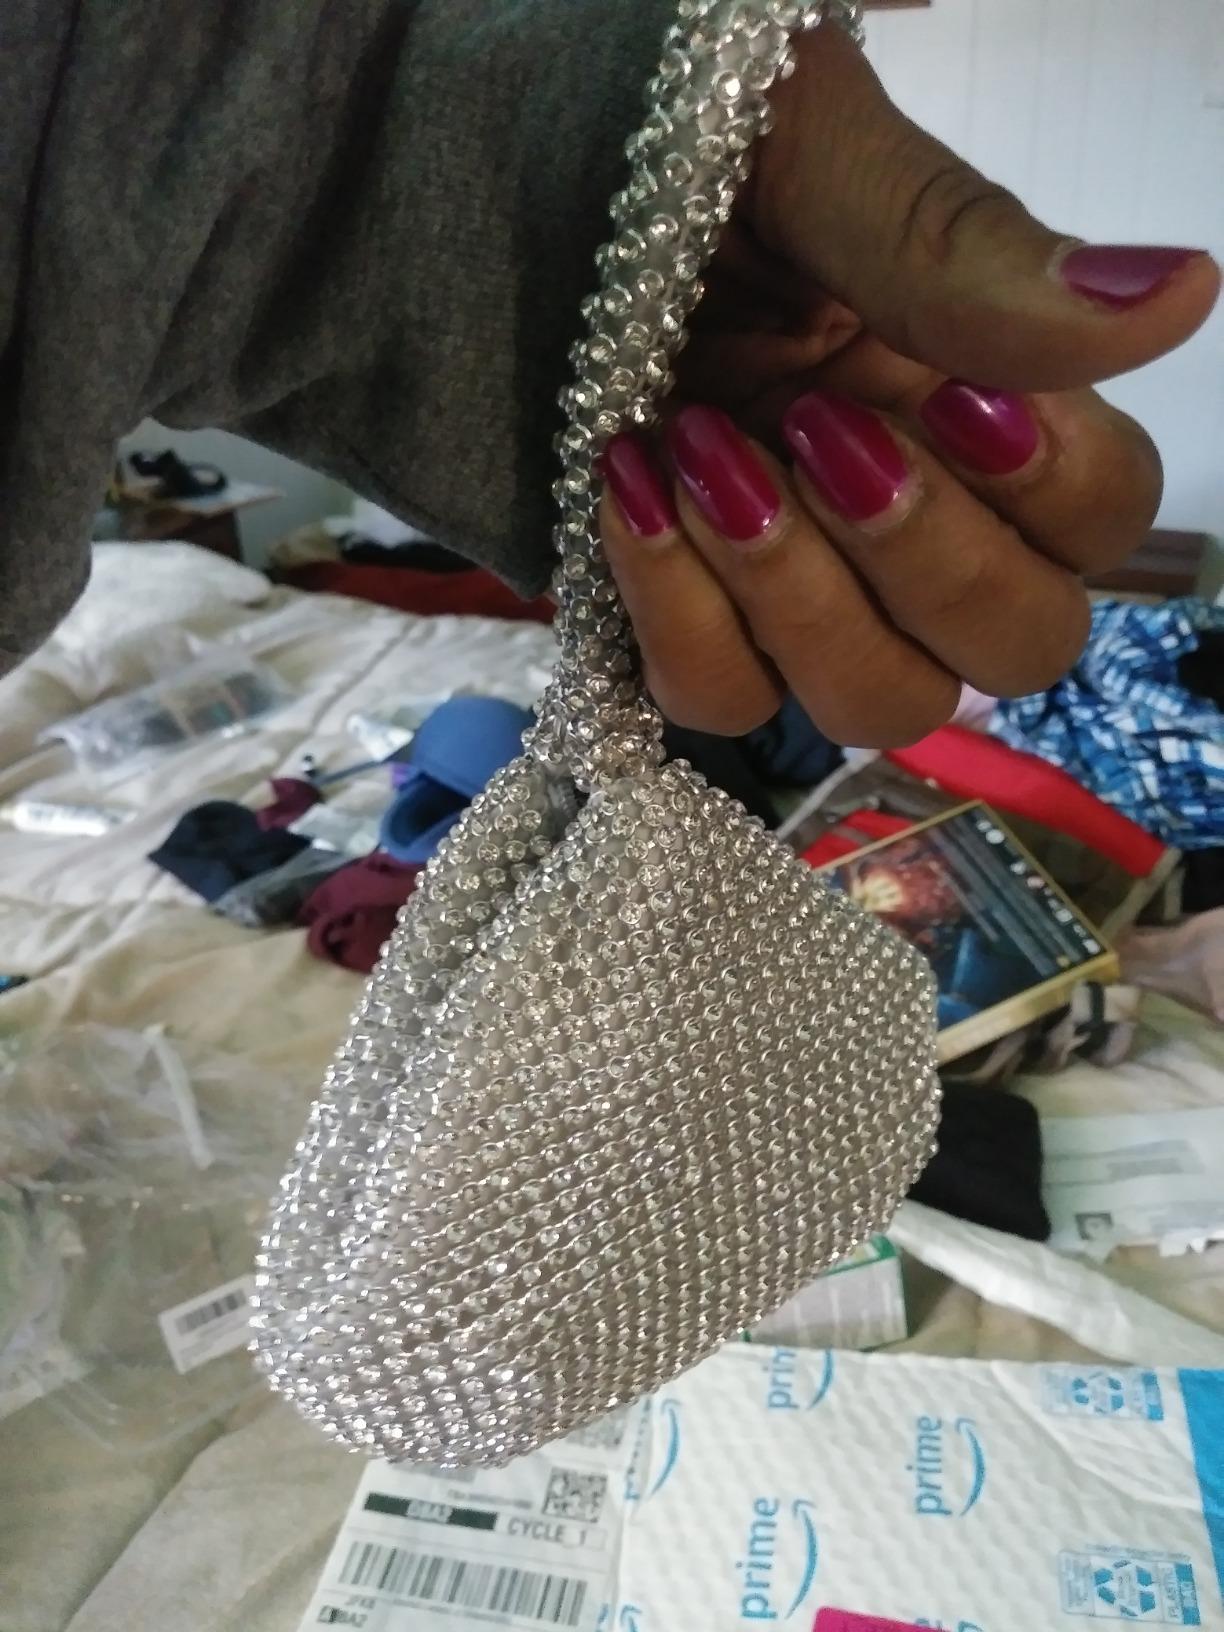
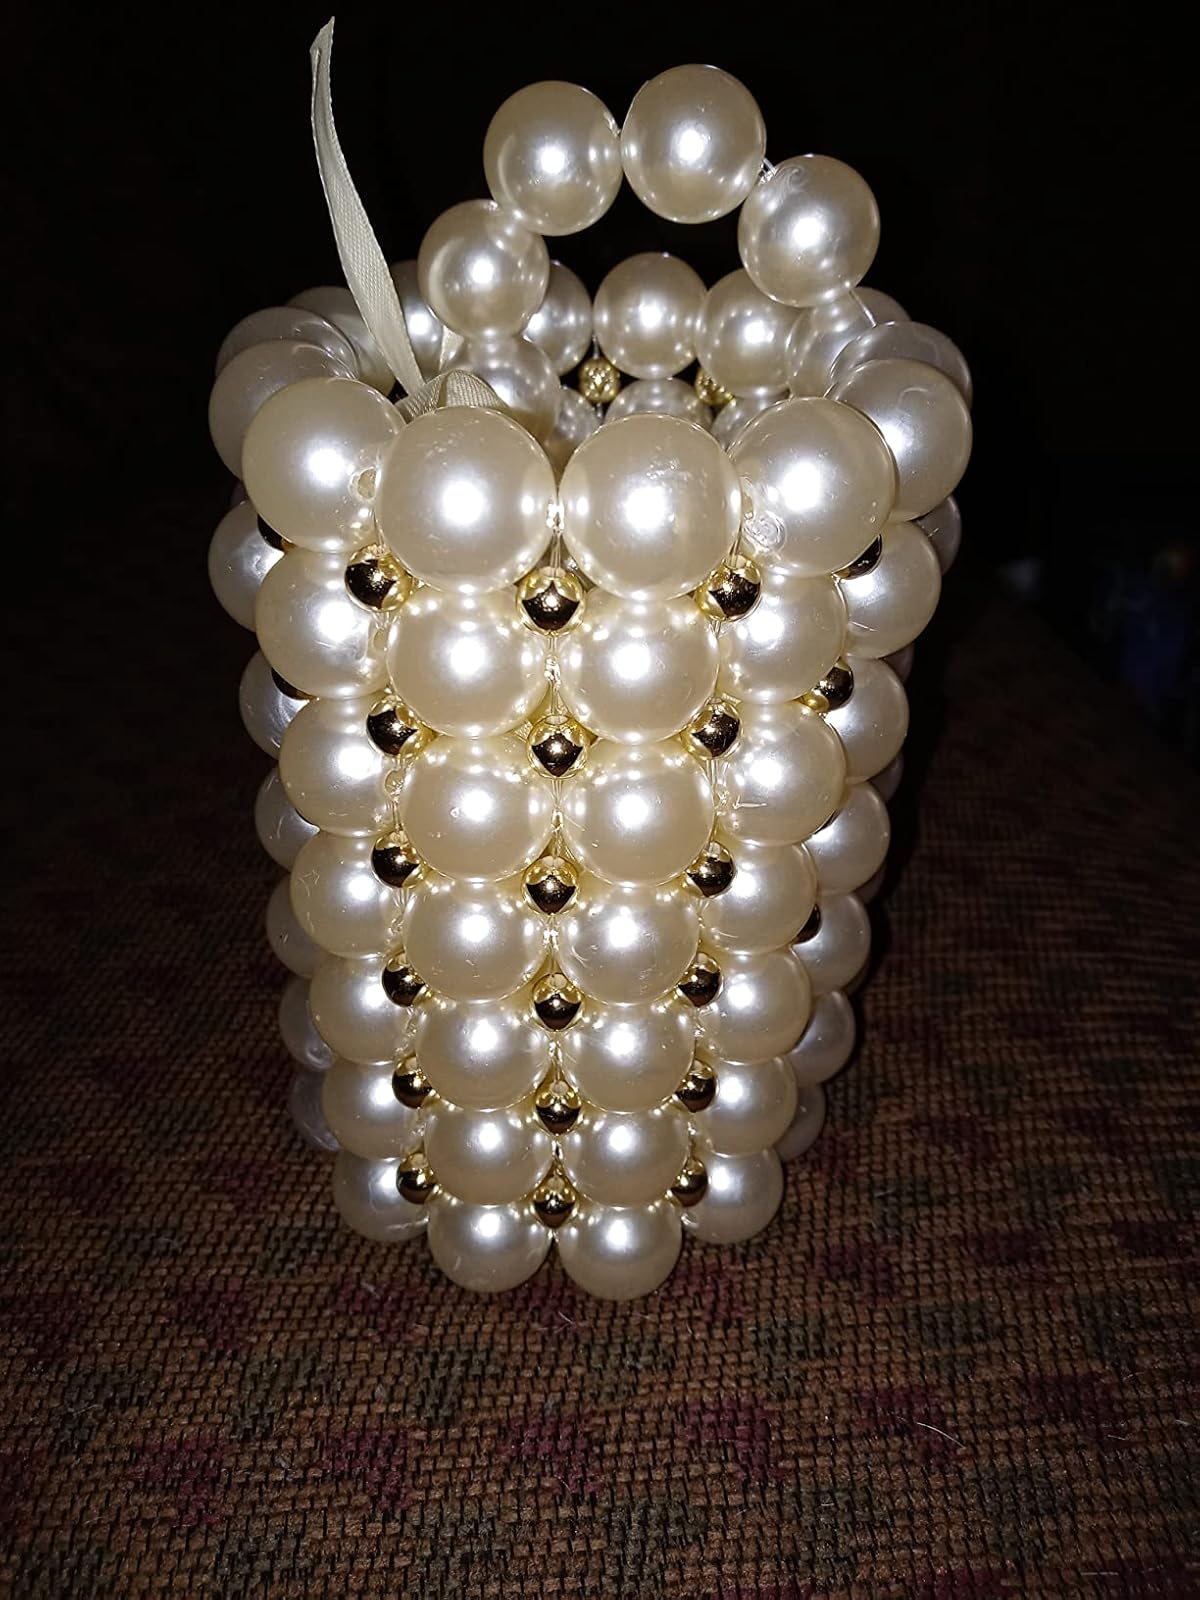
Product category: accessories_handbag
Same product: no